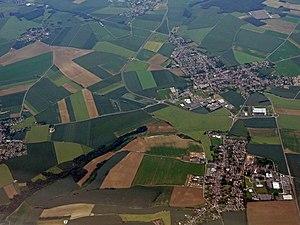
Vue aérienne d'Ercuis et de Neuilly-en-Thelle (Oise), France.
Ercuis est une commune française située dans le département de l'Oise en région Hauts-de-France.